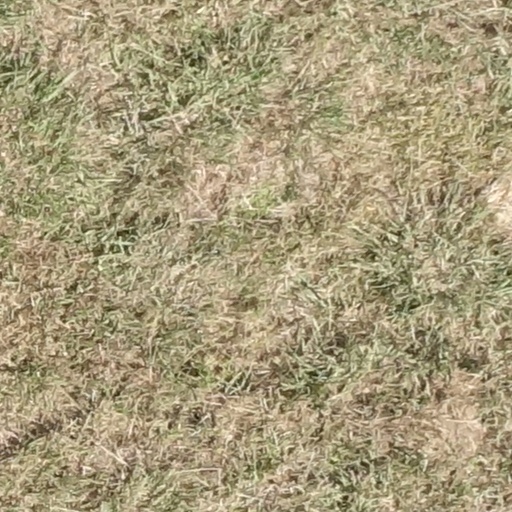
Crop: sorghum